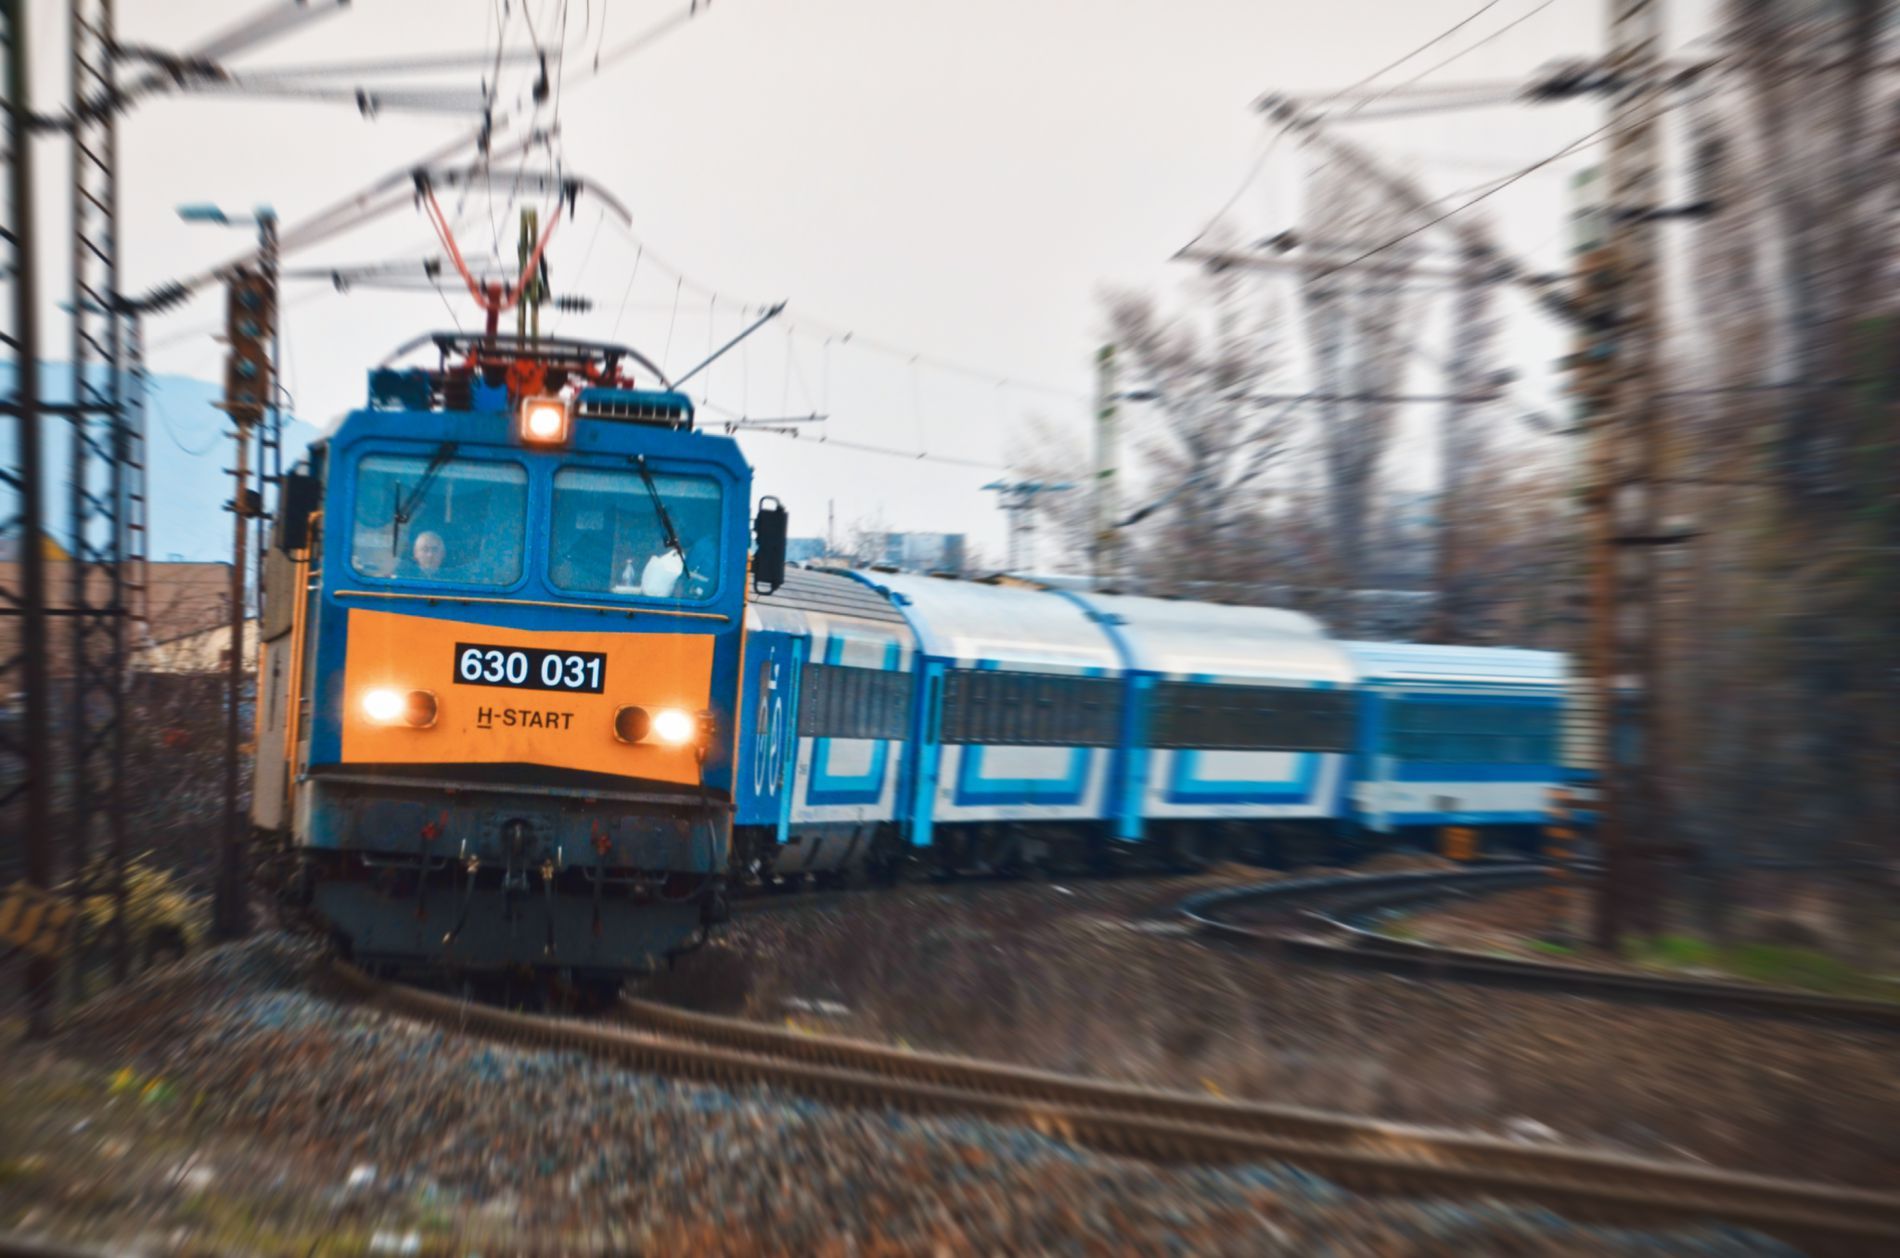
Train on Railway Infrastructure
The image shows a blue and orange train moving along a curved section of railway infrastructure. The sky is visible above and there are some trees in the background, but the focus is on the train.
Medium shot, The image shows a train on a railway infrastructure. It is daylight, with soft natural lighting. The main colors are the blue and orange of the train, contrasting with the gray and brown tones of the railway infrastructure and the blue sky. The atmosphere appears simple and traditional, reflecting the style of railway transportation.
Labels: Railway, Transportation, Train, Vehicle, Locomotive, Person, Bus, railway infrastructure, Tree, Sky
Camera: NIKON CORPORATION NIKON D7000
Aperture: F7.1
Exposure: 1/400 sec
ISO: 400
Focal length: 195.0 mm